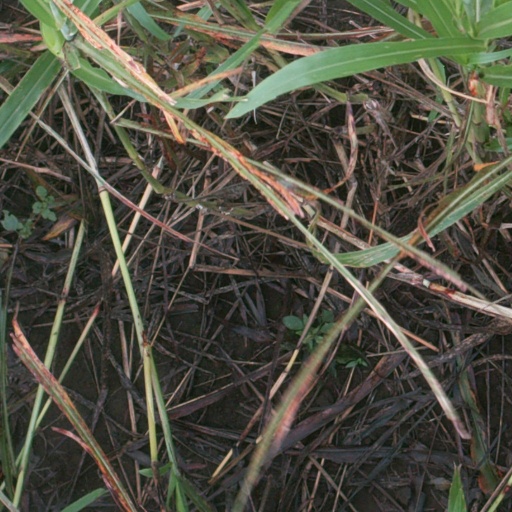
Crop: sorghum